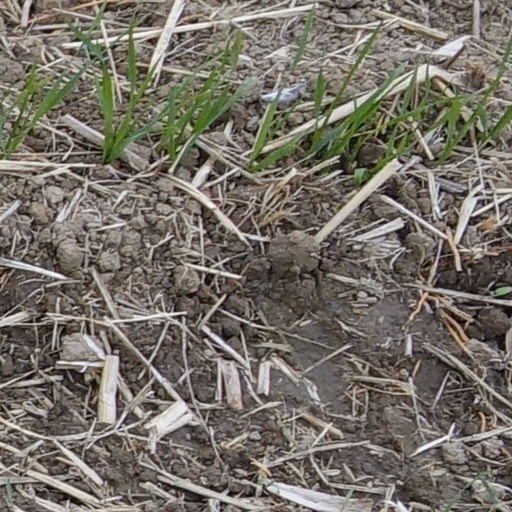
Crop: wheat